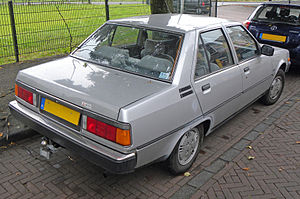
Mitsubishi Tredia
Bagfra
Mitsubishi Tredia var en stor mellemklassebil bygget af Mitsubishi Motors mellem efteråret 1982 og foråret 1990. Modellen skulle lukke hullet mellem Mitsubishi Lancer og Mitsubishi Galant, som var ved at bevæge sig i retning af den øvre mellemklasse.